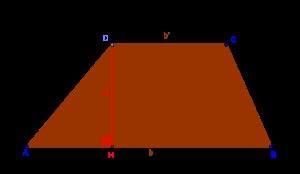
Une proposition de fusion est en cours entre Formulaire de géométrie classique et Aire de surfaces usuelles.